Civil control of the military

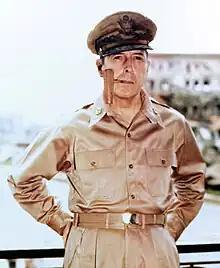
General Douglas MacArthur's public insistence on the need to expand the Korean War, over the objections of President Harry S. Truman, led to the termination of his command.

According to a study of South Korea, the military is responsible for enacting the policy and decisions handed down from the government. This is dependent on the civil government maintaining a strong grip on the power to enact binding decision and the military following these decisions in the agreed approach. Civil control is the authority of a nations political structure to make policy and implementation decisions that can be directed to the military to enact and then oversaw throughout.